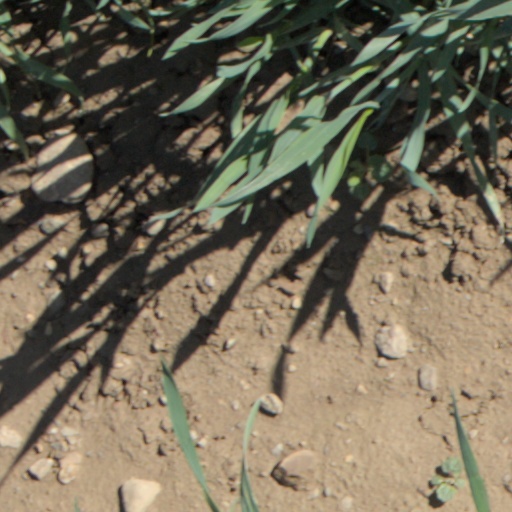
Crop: wheat